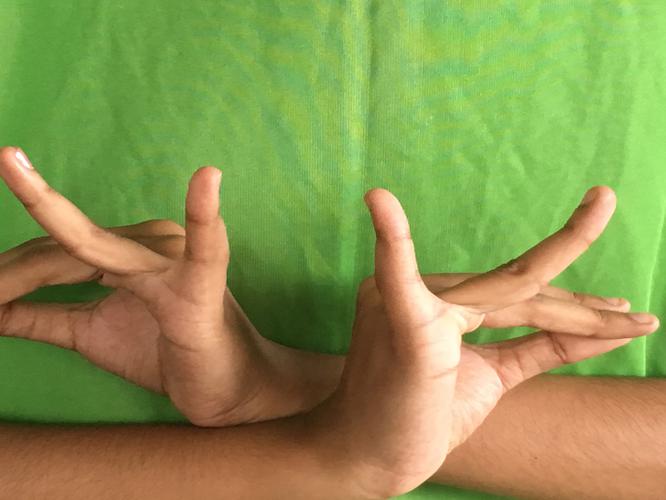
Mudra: Katakavardhana
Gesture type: double_hand